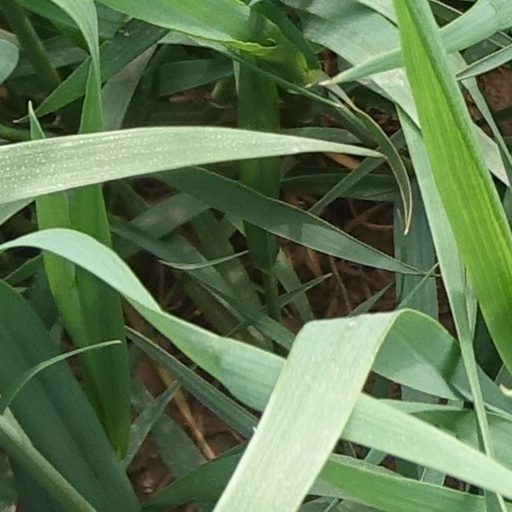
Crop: wheat